Yathothkari Perumal Temple

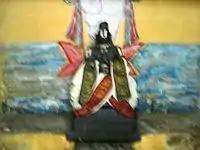
Poigai Alvar in the temple

This temple was the temple Vedanta Desika dedicated vegasetu stotram! The temple finds mention in "Perumpaanatrupadai" written by Patanjali. There is a mention about the temple in "Silappatikaram" (2nd-3rd century CE), "Patanjali Mahabharatham" and "Tolkāppiyam" (3rd century BCE). The temple is revered in "Nalayira Divya Prabandham", the 7th–9th century Vaishnava canon, by Poigai Alvar, Peyalvar, Bhoothathalvar and Thirumalisai Avar. The Alvars have sung praise on the different forms of Yathothkari Peruamal. The temple is classified as a "Divya Desam", one of the 108 Vishnu temples that are mentioned in the book. Many acharyas have also written songs on the various forms of God in this Temple.